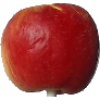
Label: Apple Red Yellow 1